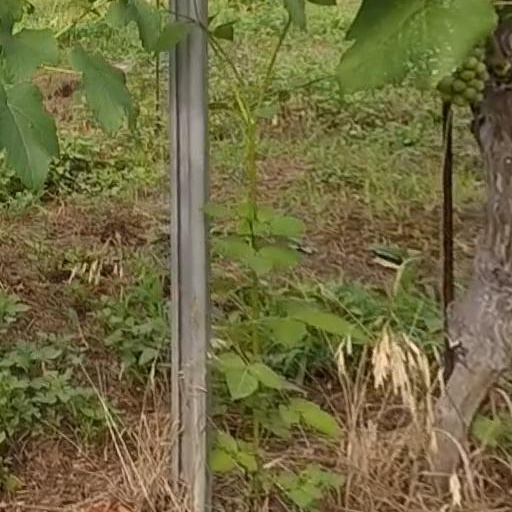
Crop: grape